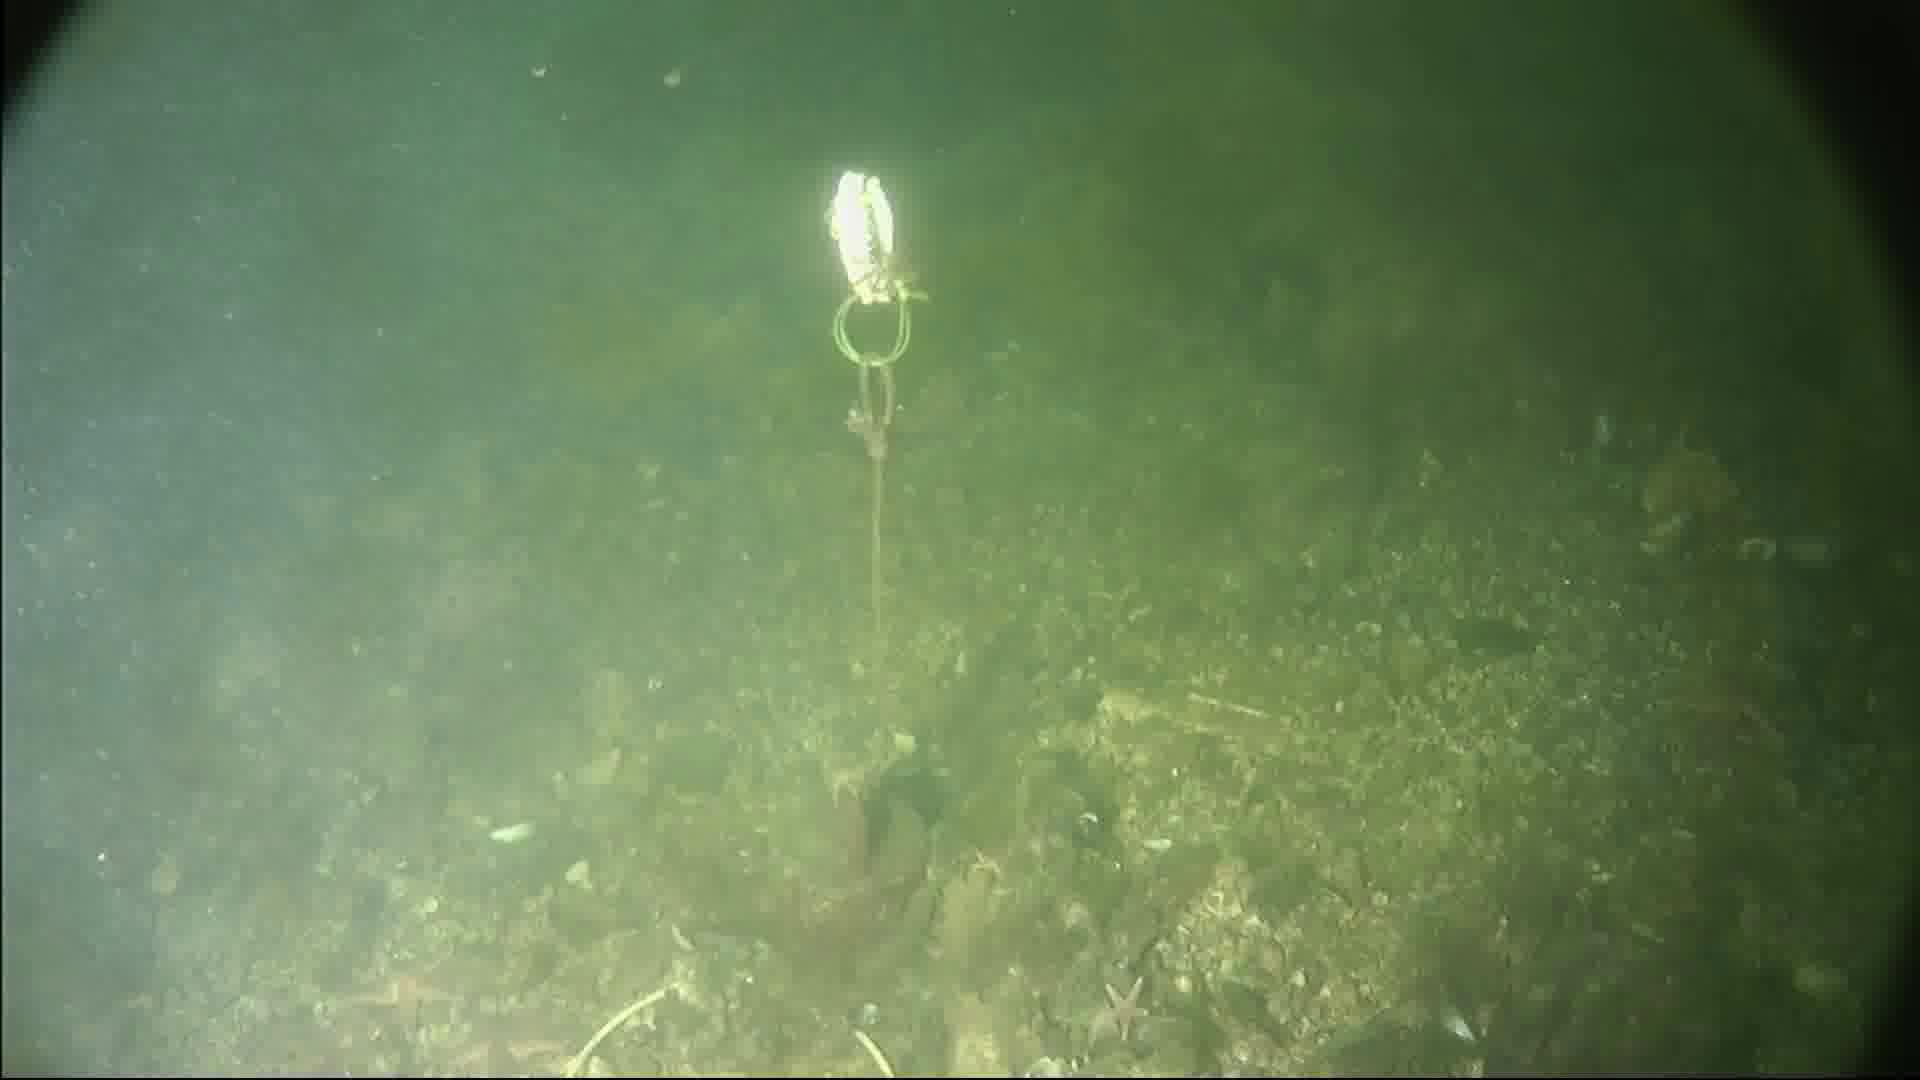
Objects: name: starfish
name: crab